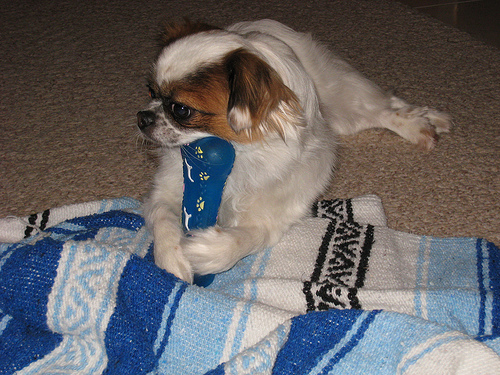
Animal: dog
Breed: japanese_chin